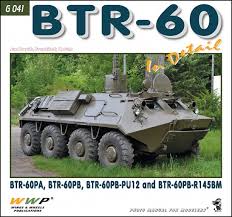
Label: BTR-60